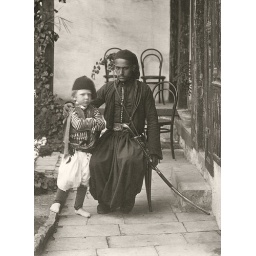
Arab Kawass and little boy in garden of house in Jerusalem.